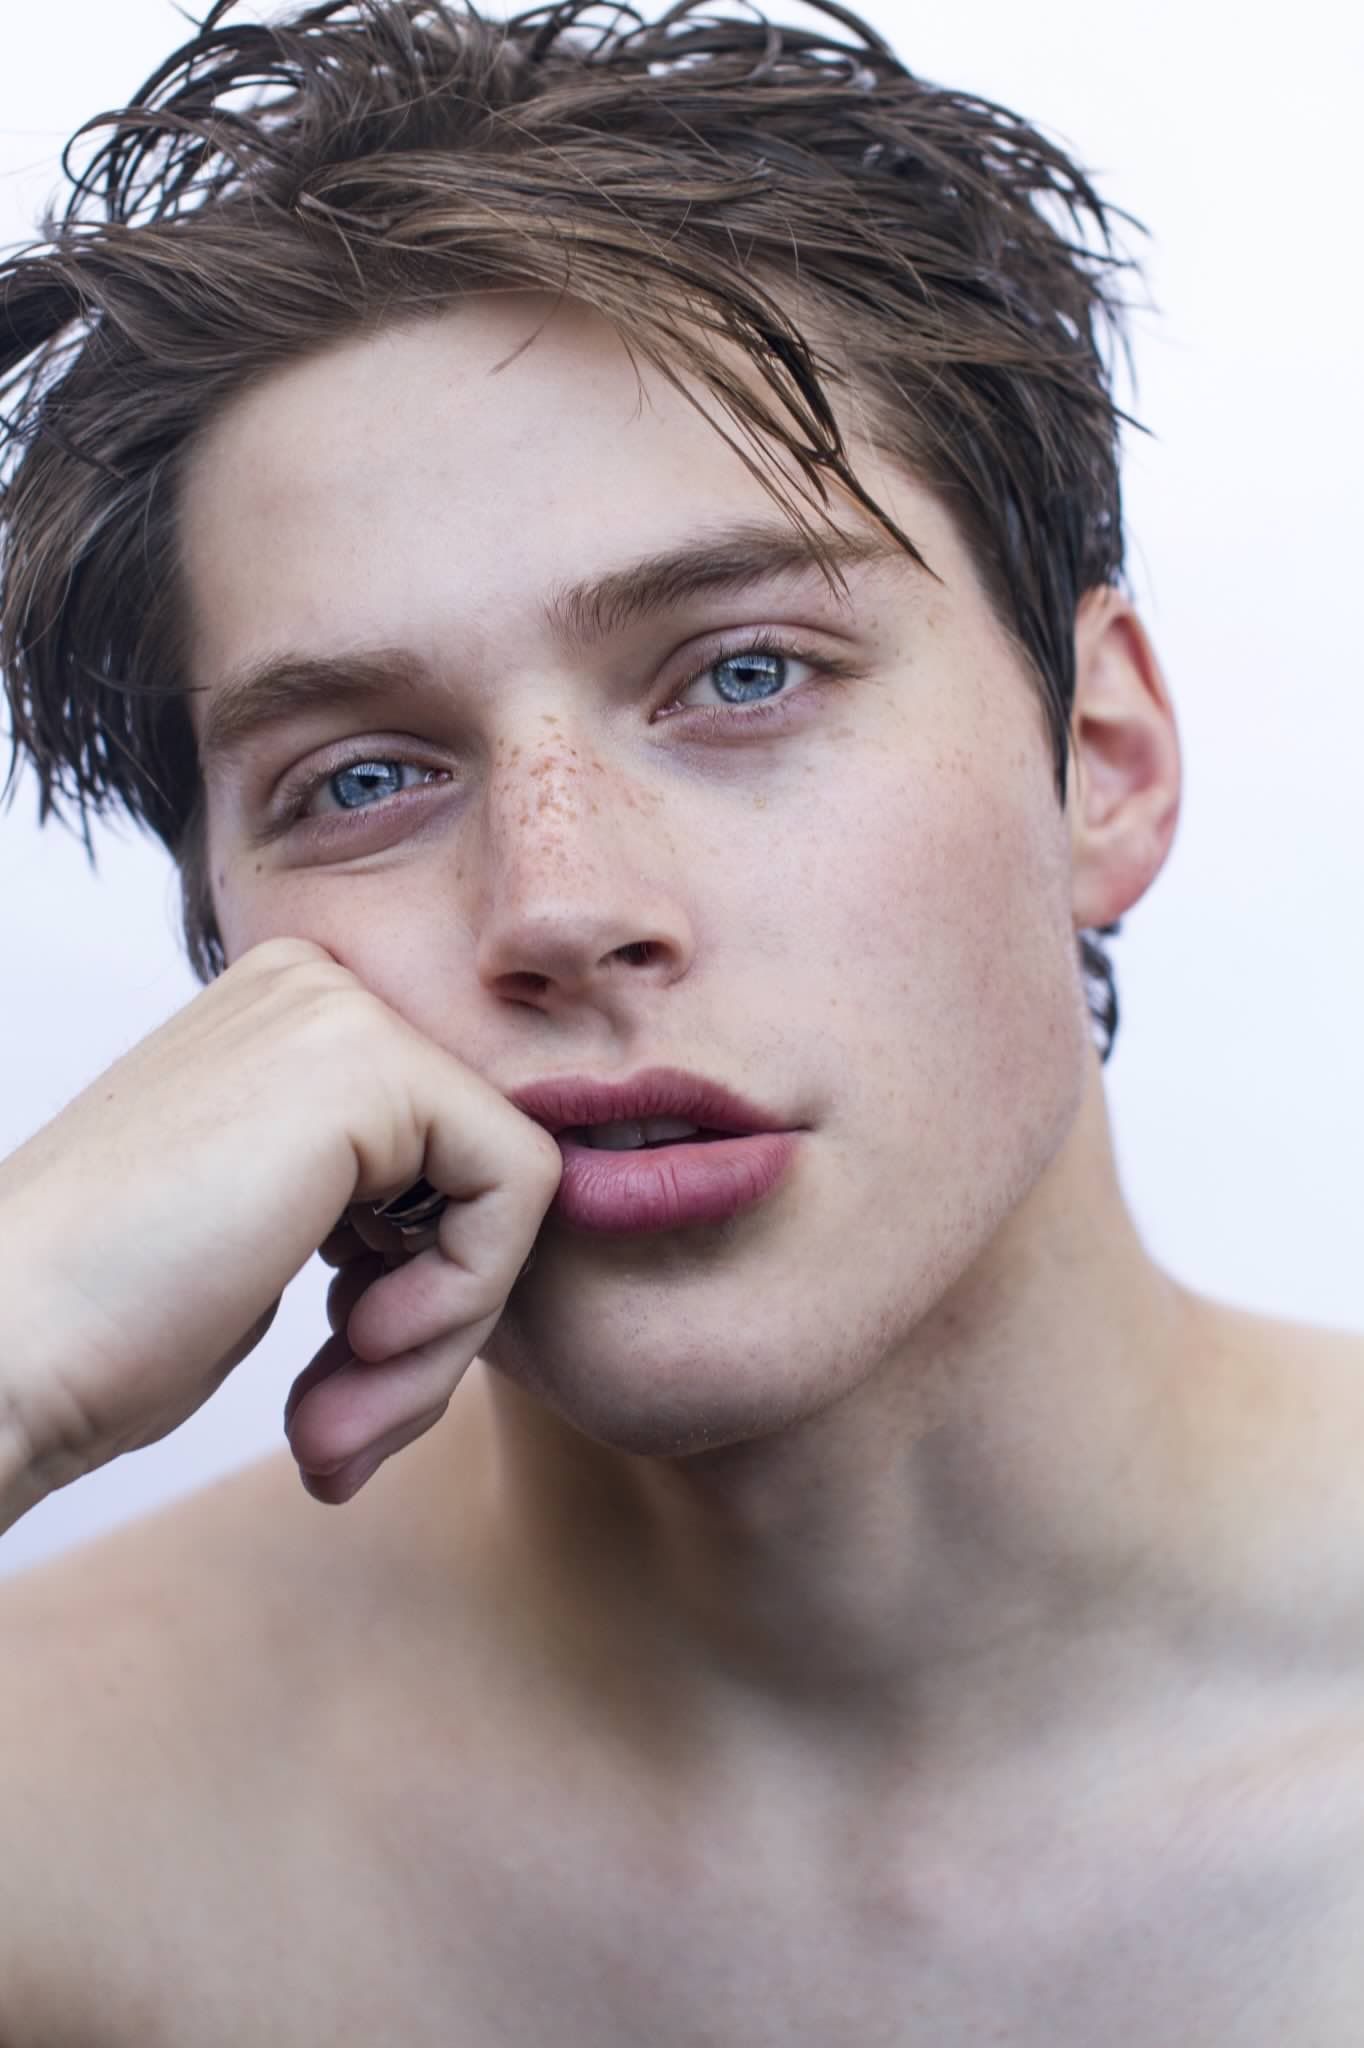
Portrait style: Real Portrait